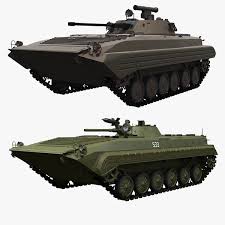
Label: BMP